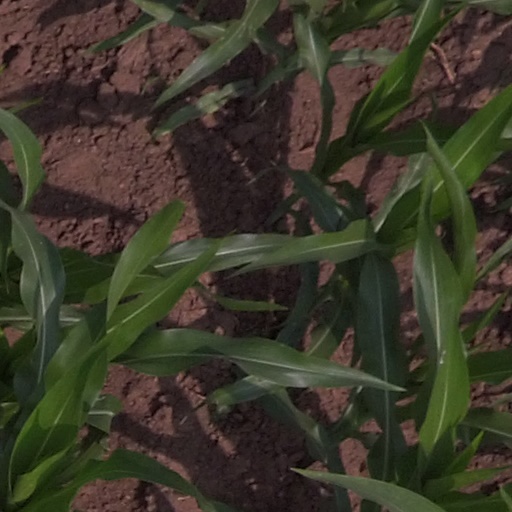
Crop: maize; corn